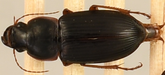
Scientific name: Harpalus pensylvanicus
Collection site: Konza Prairie Agroecosystem NEON (KONA), plot KONA_002